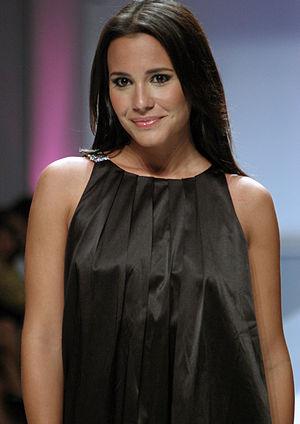
Juliana Knust Sampaio, née le 29 mai 1981 à Niterói, est une actrice brésilienne.